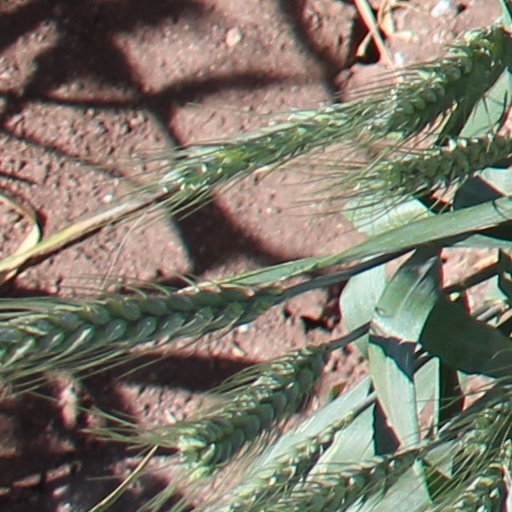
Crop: wheat